Santa Giusta, L'Aquila

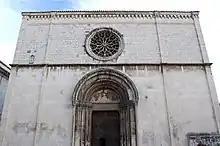
View of the church

Chiesa di Santa Giusta (Italian for "Church of Santa Giusta") is a Romanesque church in L'Aquila (Abruzzo).